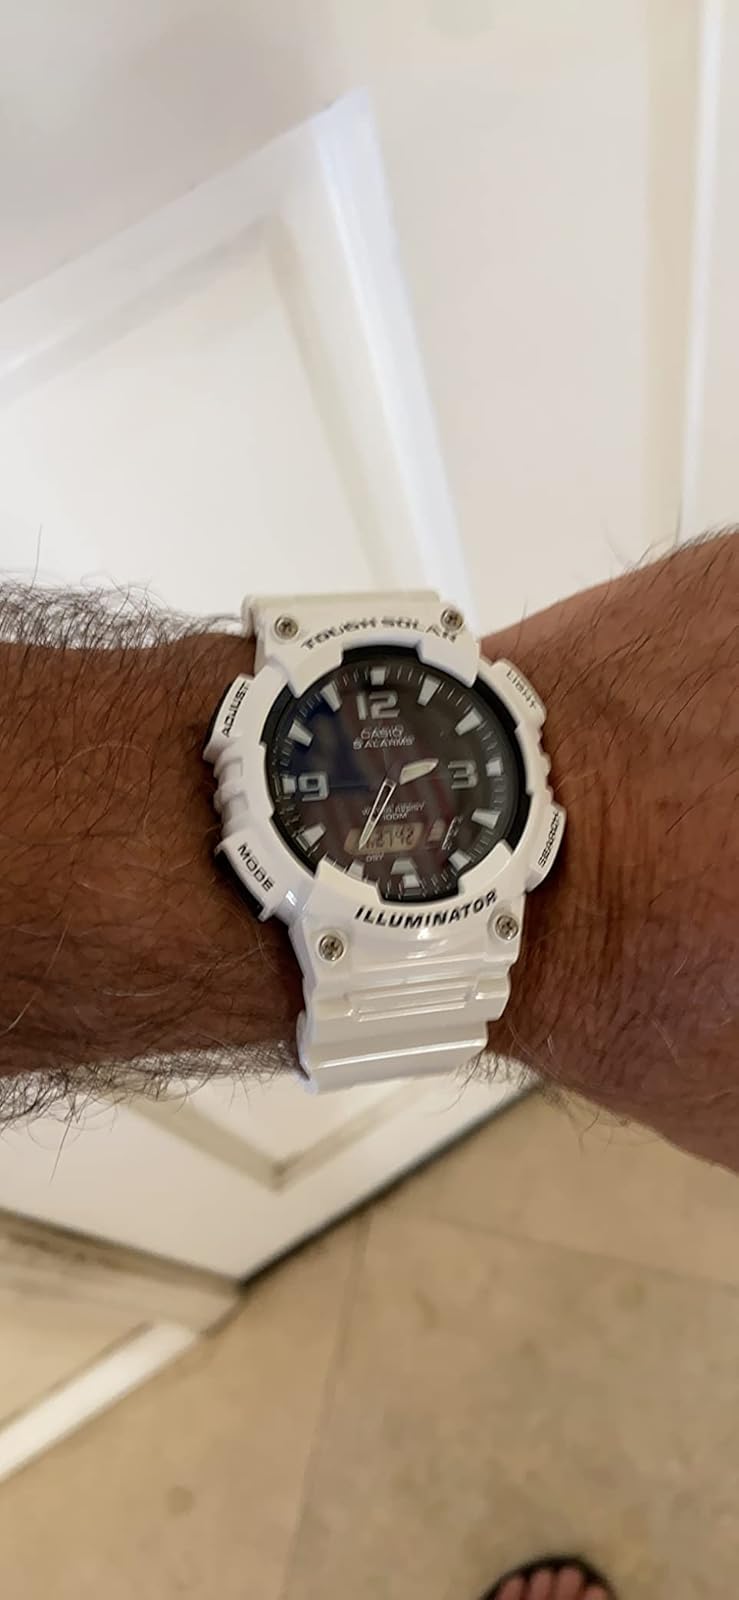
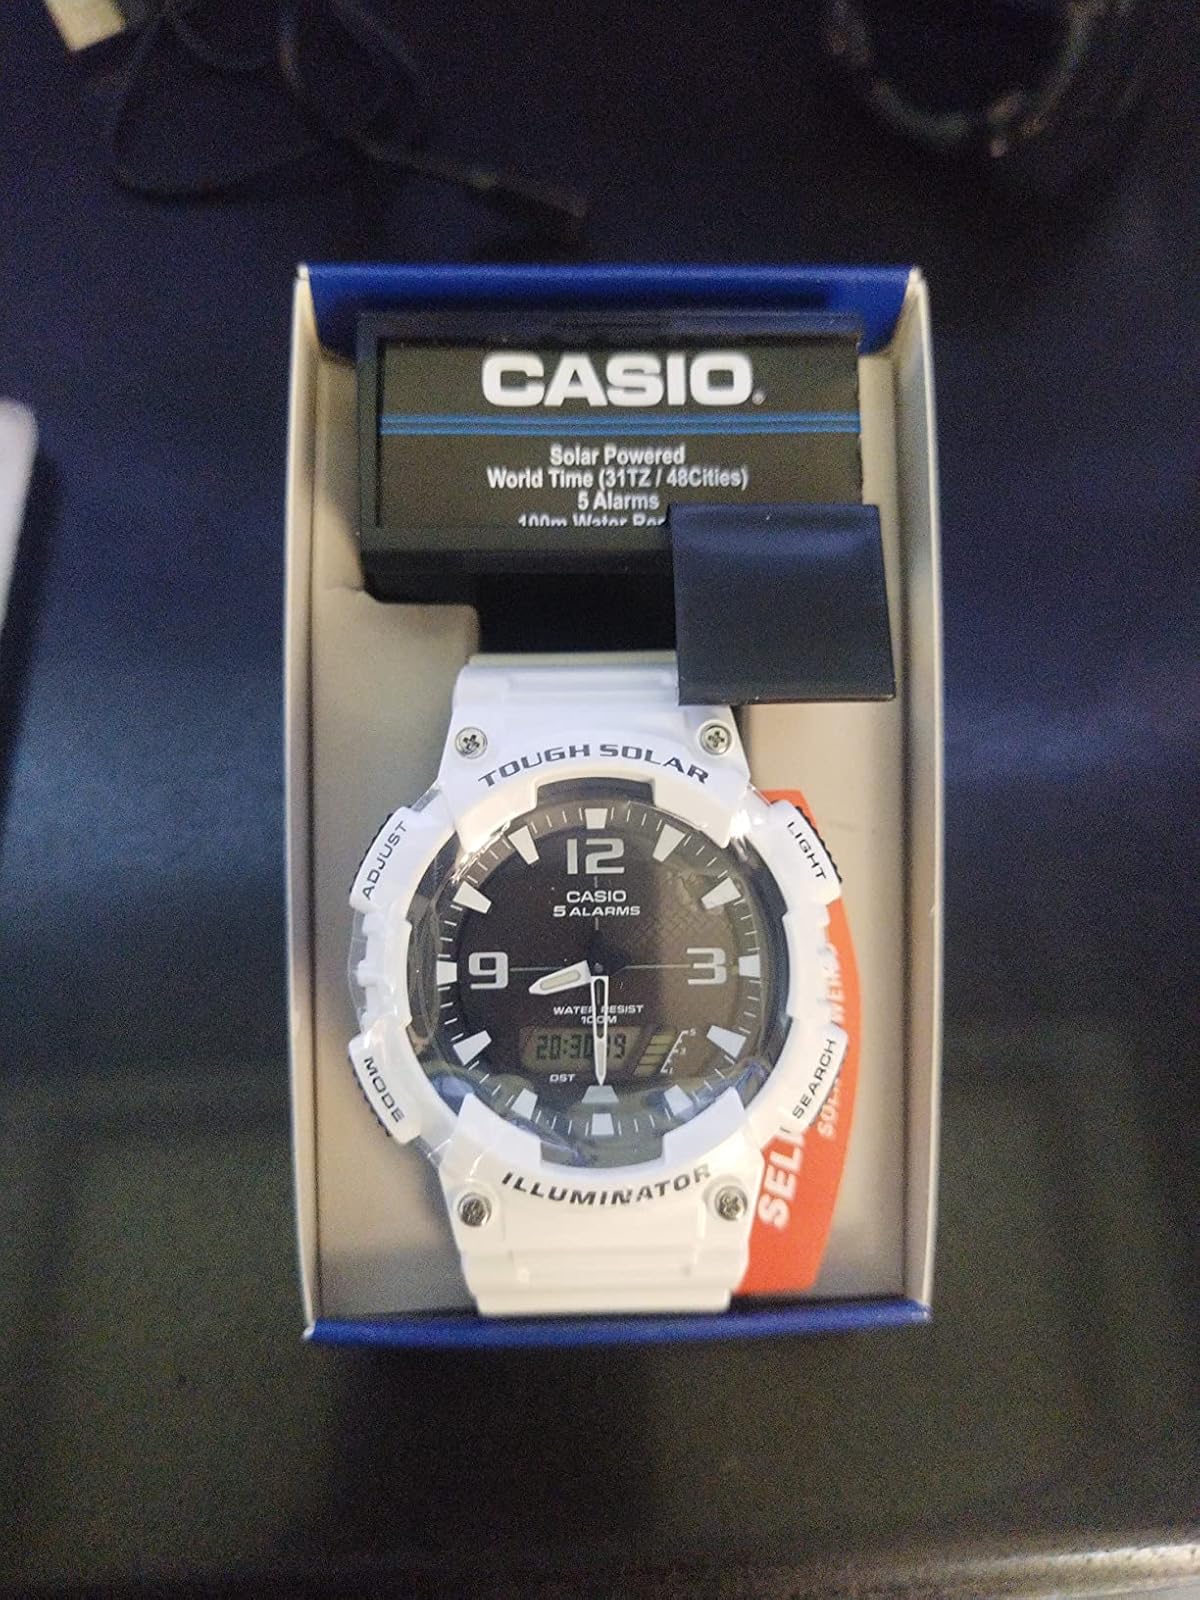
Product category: accessories_watch
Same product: yes